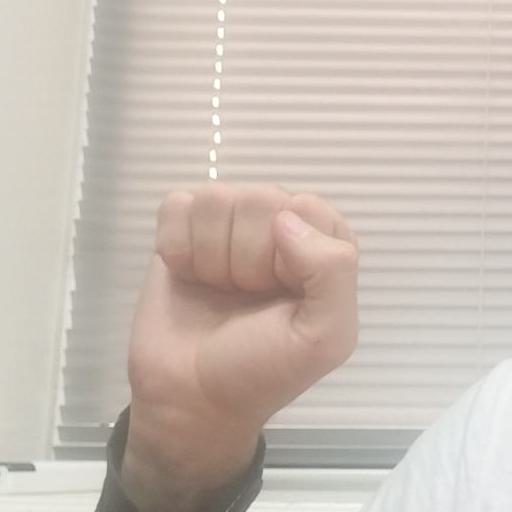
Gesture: fist